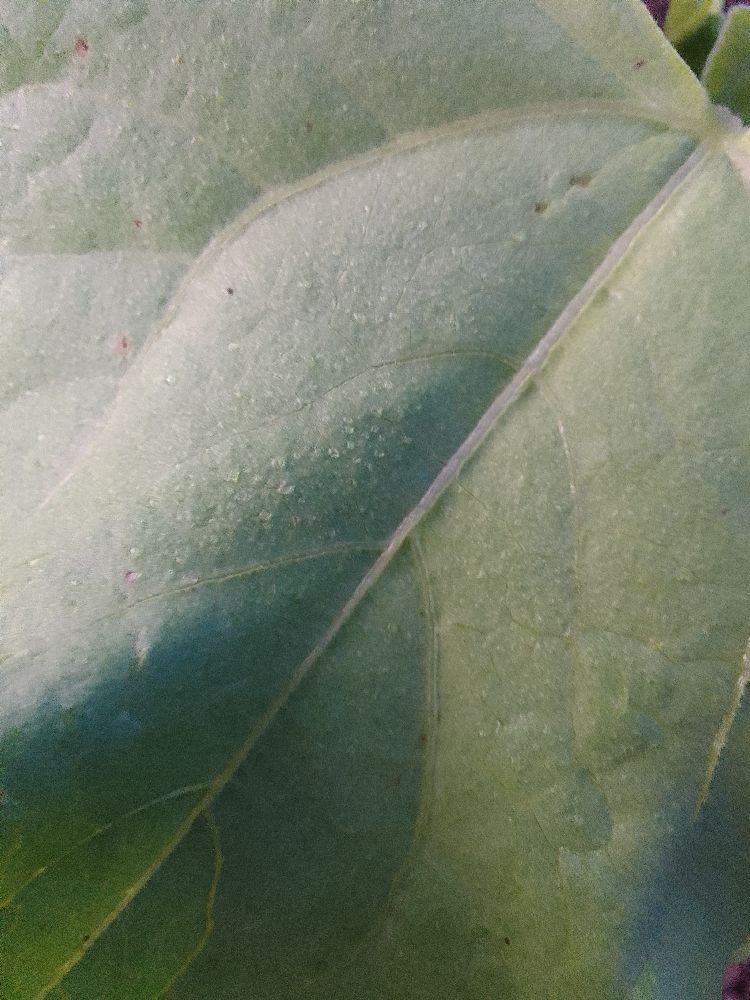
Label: healthy